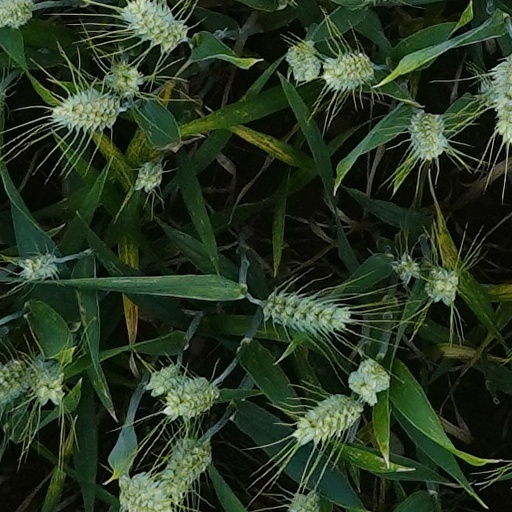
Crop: wheat